Leeds Hunslet Lane railway station

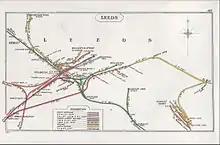
Railway Clearing House diagram of lines in Leeds in 1913. Hunslet Lane (by this time a goods station) is shown in green in the lower centre.

Leeds Hunslet Lane railway station was opened by the North Midland Railway in Leeds in 1840 in what was then a middle-class area, south of the city.